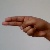
The image shows a hand gesture representing the letter 'H' in Indian Sign Language.